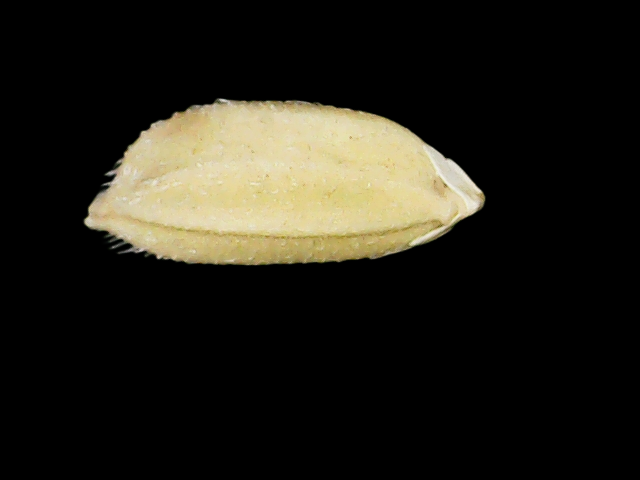
Rice variety: Bd33